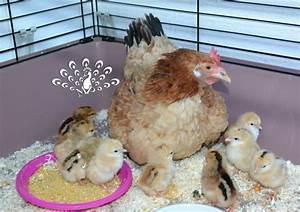
chicken